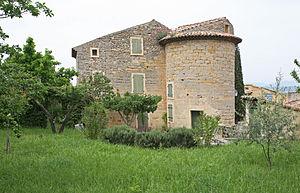
Construction sur les hauteurs de Saint-Roman-de-Malegarde (commune de Vaucluse)
Saint-Roman-de-Malegarde est une commune française, située dans le département de Vaucluse en région Provence-Alpes-Côte d'Azur.